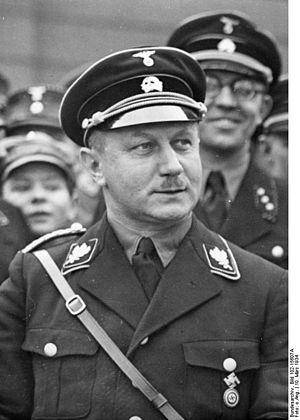
Wilhelm Kube, né le 13 novembre 1887 à Glogau en province de Silésie et mort le 23 septembre 1943 à Minsk en Biélorussie, était un homme politique nazi, député au Reichstag, Gauleiter du Brandebourg, puis Commissaire général pour la Ruthénie Blanche, et à ce titre responsable du Ghetto de Minsk, et de sa liquidation.